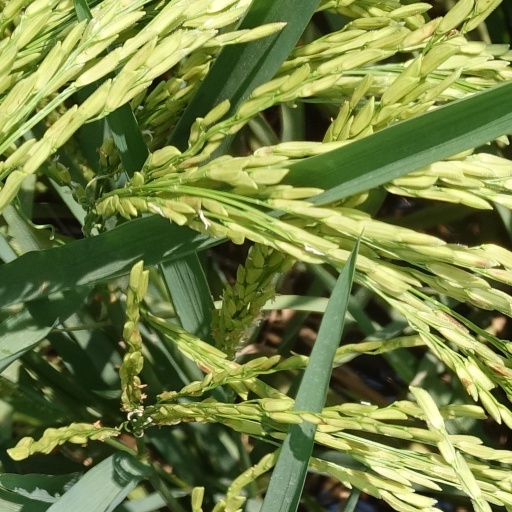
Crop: rice